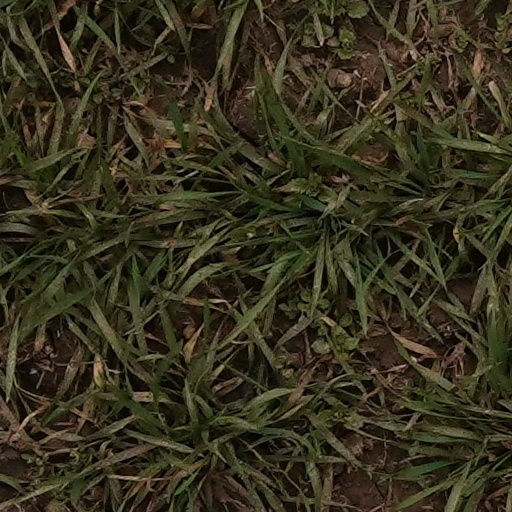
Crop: wheat